Oud Herlaer

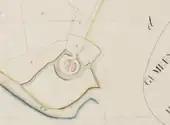
Oud Herlaer in 1811

The first written reference to the Oud Herlaer Castle dates from when it was sold in 1315. The first depiction of the castle dates from a painting made by Pauwels van Hillegaert in 1631, depicting the 1629 siege of 's-Hertogenbosch. It shows the castle from such a distance that it's not useful. The eighteenth century pictures are better, but not conclusive. They often show a round stone ring wall with a roof. A 1735 floor plan by Hendrick van der Beck, and an etching by Hendrik Spilman show this as a more polygonal structure.